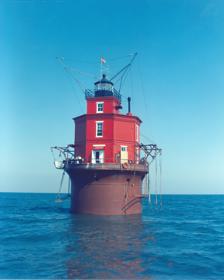
Building: Wolf Trap Light
Country: Unknown
Year built: 1870
Lighthouse in Virginia, United States Lighthouse Wolf Trap Light Location Off the west shore of the Chesapeake Bay , Virginia , northwest of the mouth of the York River Coordinates 37°23′24″N 76°11′24″W / 37.39000°N 76.19000°W / 37.39000; -76.19000 Tower Constructed 1821 (lightship) 1870 (first fixed light) Foundation Caisson Construction Brick Automated 1971 Shape Square tower on octagonal building Markings Red brick on red-brown cylinder, black lantern Heritage National Register of Historic Places listed place, Virginia Historic Landmark Light First lit 1894 (current structure) Deactivated 2017 Focal height 52 feet (16 m) Lens Fourth order Fresnel lens (original), VRB-25 (current) Range 14 nautical miles (26 km; 16 mi) Characteristic Flashing white 15s Wolf Trap Light U.S. National Register of Historic Places Virginia Landmarks Register Nearest city Mathews, Virginia Area less than one acre Built 1894 Architect US Lighthouse Board MPS Light Stations of the United States MPS NRHP reference No. 02001434 VLR No. 057-0065 Significant dates Added to NRHP December 02, 2002 Designated VLR September 10, 2003 Wolf Trap Light is a caisson lighthouse in the Virginia portion of the Chesapeake Bay , about seven and a half miles northeast of New Point Comfort Light . It is listed on the National Register of Historic Places . History Wolf Trap Shoal juts into the bay from Winter Harbor, a point a few miles north of Mobjack Bay and the York River. It got its name from the 1691 grounding of HMS Wolf , a British naval vessel engaged in enforcing the Navigation Act and in combating piracy. In 1821 a lightship was stationed at this spot, and after refurbishment in 1854, the original ship was destroyed by Confederate raiders in 1861 during the Civil War . Two years later a replacement ship was put on station. First Wolf Trap Light In 1870 a screwpile lighthouse was constructed on a hexagonal foundation, the house being prefabricated at the station at Lazzaretto Point in Baltimore . This light survived until 22 January 1893, when ice tore the house from its foundation. The keeper was able to escape, but the house was found floating far to the south at Thimble Shoals, where the lantern and lens were recovered. A lighthouse tender was put on station to serve as a temporary lightship and a request was put to Congress to appropriate funds for a new lighthouse. LV-46 , assigned to tend the station, suffered a boiler casualty August 28, 1893, killing two of the crew, and was replaced by LV-97 until March 16, 1894, when LV-46 could return to the station. On 3 March 1893 Congress approved $70,000 for the construction of the new light. The screw-pile design was abandoned because of its demonstrated weakness in the face of ice. The new design called for the lighthouse to sit on a cast-iron pier. The pier was a cylindrical shell that flared out at the top. The shell was 30 feet (9.1 m) in diameter at its base and 42 feet (13 m) tall. It was built of 210 cast-iron plates which were 1", 1 1/4", and 1 1/2" thick. They were bolted together on site with 1 1/4" bolts. The bottom 30 feet (9.1 m) of the shell was filled with concrete. The remainder of the shell became the cellar for the house.  It contained water tanks, and separate rooms for the storage of coal, oil, and provisions. The house was built on top of the shell.  It was made of brick, painted red in the late 1920s, standing two stories with the lantern on its roof. Unlike the Maryland examples, the roof is flat. Quantities of rip-rap were dumped around the base of the light to resist pressure from the ice. The Engineer of the 5th Lighthouse District, Captain Eric Bergland , was responsible for the construction of the new light. While contractors and temporary laborers did much of the work, he and his staff were on site and used 5th District ships to support the construction. USLHT Jessamine hauled materials to the site, did test boring, and drove mooring piles. The metalwork for the pier cost $6,950. This material was delivered to the Lazaretto Depot of the Lighthouse Board in November 1893. The cost of erecting the pier was $31,150. The pier was completed in April 1894. Jessamine began loading material for the superstructure of the light on 26 June 1894. The Lighthouse Board published a Notice to Mariners announcing that the new light would be lit on or about 30 September 1894. Complaints about the visibility of the original fixed light led to a change to a flashing characteristic in 1895. Automation came in 1971. A 300mm acrylic lens was installed in 1984, to be replaced with the current VRB-25 in 1996. A set of black plywood blinds is installed in the lantern to block stray reflections from the panes. Wolf Trap Light was offered to non-profit and historical organizations in 2004 under the National Historic Lighthouse Preservation Act . As no applications were received, it was put up for auction in 2005. Nick Korstad, of Seattle, Washington, purchased the station, and was unable to obtain financing for his plan to convert the light into a bed and breakfast , and after an unsuccessful attempt to auction the light on eBay , it was sold privately again. The light was bought by Dr. James Southard, Jr. for $119,000, and was again up for sale in 2012, including a nearby waterfront lot, for $288,000. In March 2023, the lighthouse was purchased by Richard Cucé of Quakertown, Pennsylvania for $125,000. Mr Cucé also owns Hooper Island Lighthouse near Dorchester County, Maryland. References